Franco-Columbian

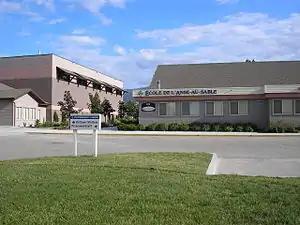
École L'Anse-au-sable is one of 40 French-language public schools in the province

French language schools were first established by Roman Catholic missionaries in the mid-19th century, although they were later displaced by English-language schools in the 1850s. Elementary and secondary French language schooling was not publicly funded in British Columbia until 1978, when the provincial government established the "Programme cadre de français", which provided for French first language classes within an English school board. The province's public French language school system was split from the English school boards in 1995, and amalgamated into a single independent school board, the Conseil scolaire francophone de la Colombie-Britannique. French-language rights for resident elementary and secondary school students in Canada, including British Columbia, is afforded through Section 23 of the "Canadian Charter of Rights and Freedoms".